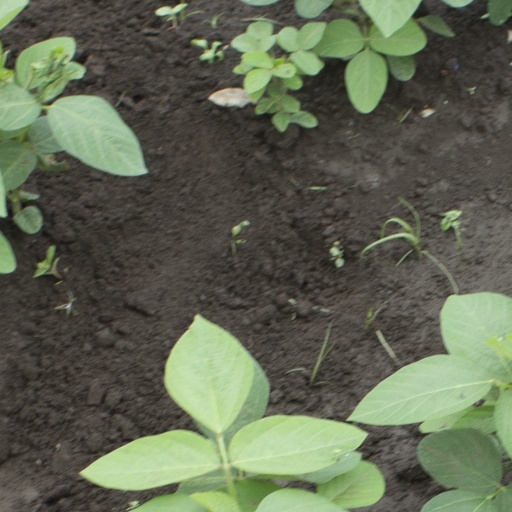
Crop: soybean